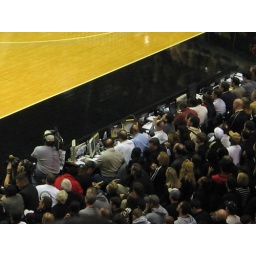
Dick Vitale in the light blue shirt